Tampere Central Fire Station

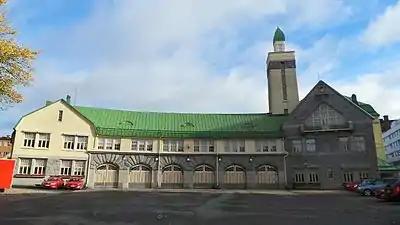
The Central Fire Station in October 2013

The Tampere Central Fire Station is a fire station located at Satakunnankatu 16 in the Jussinkylä, Tampere, Finland, on the eastern shore of Tammerkoski. The Art Nouveau-style fire station building, completed in 1908, was designed by architect Wivi Lönn.